Camilla d'Errico

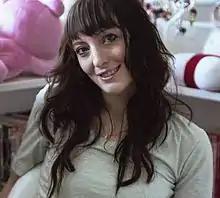
Camilla d'Errico at her studio in 2014

Camilla d'Errico is an Italo-Canadian comic book illustrator, painter, visual artist, and toy designer.